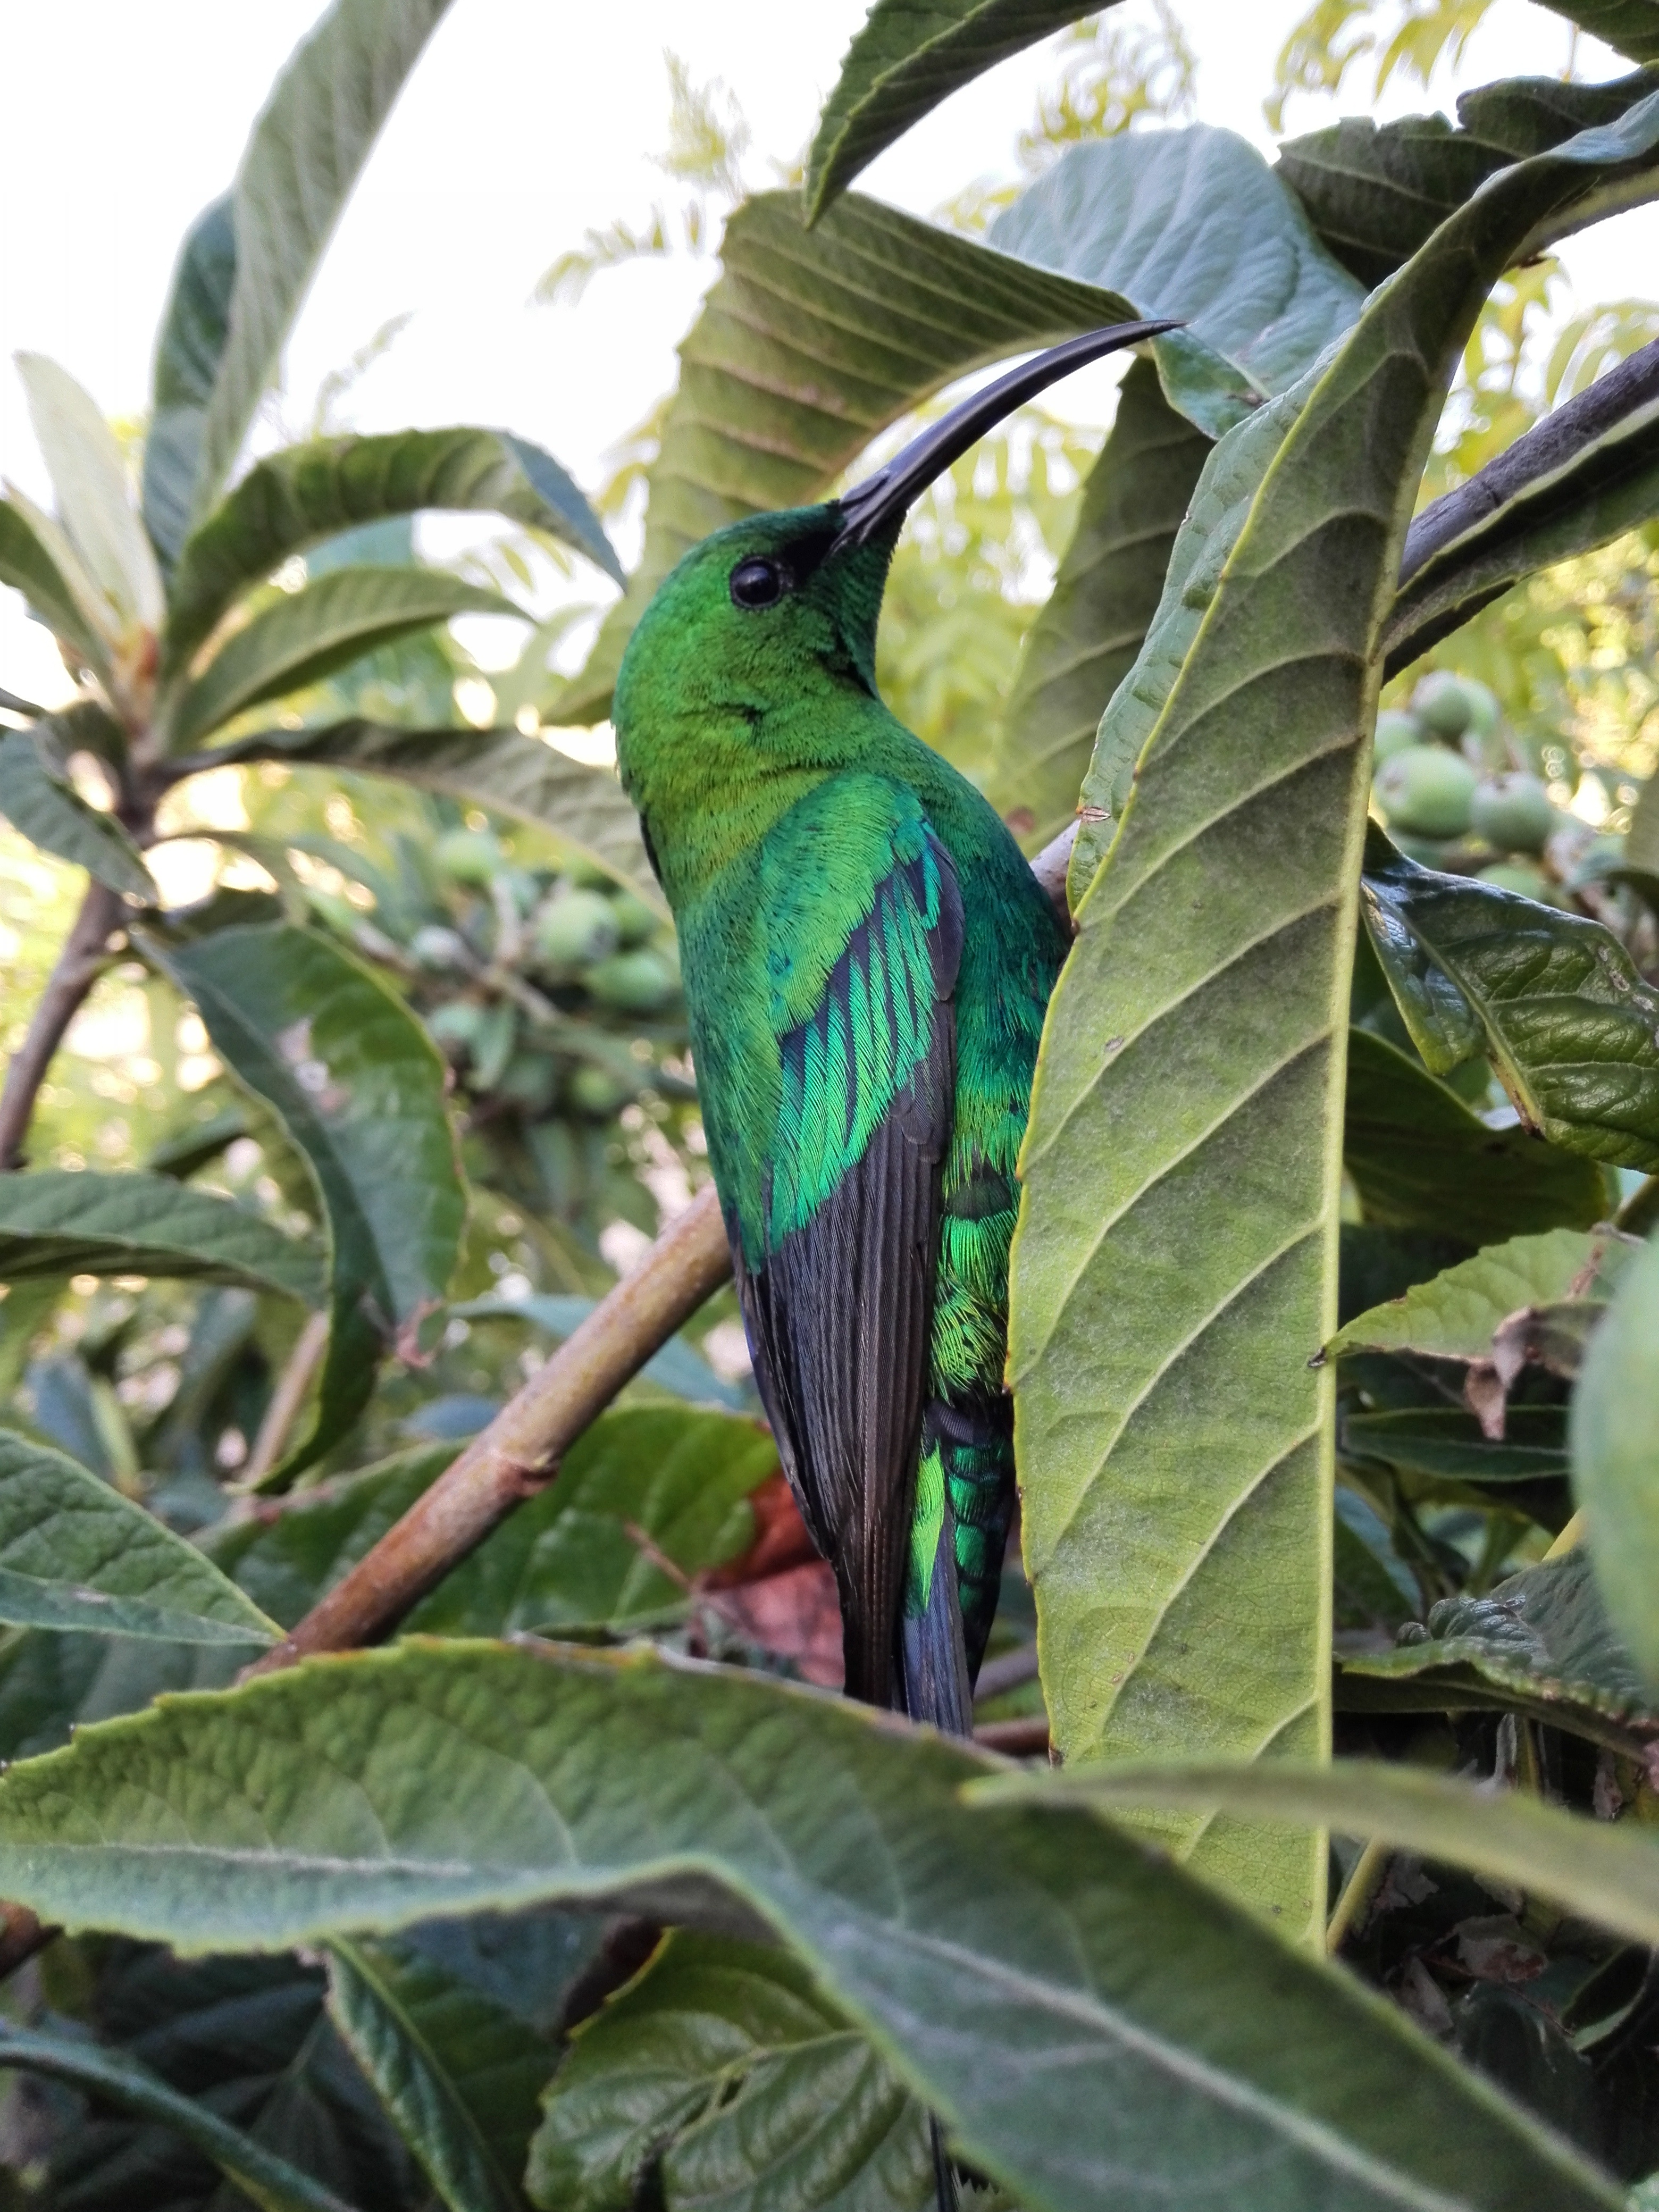
branch, bird, wildlife, green, jungle, beak, botany, fauna, macaw, vertebrate, parrot, tropics, coraciiformes